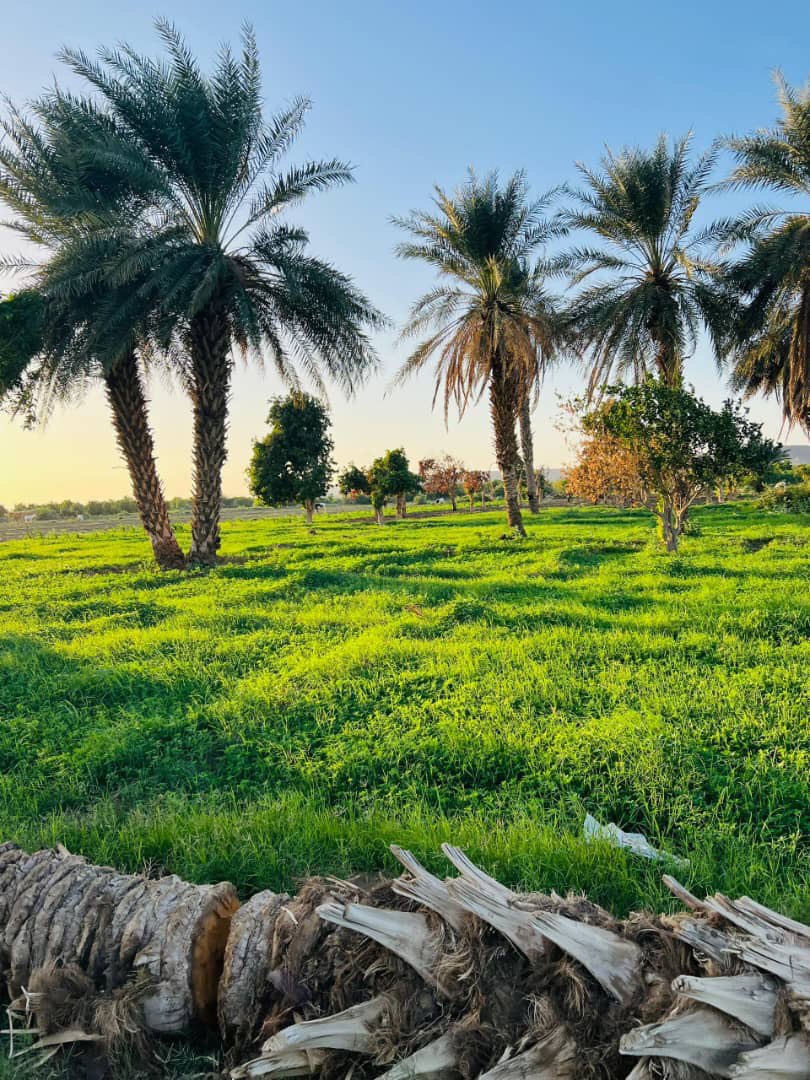
الوصف بالفصحى: أشجار نخيل وبرتقال ومسطحات خضراء (نجيل) وارفة في ضوء النهار
الوصف بالعامية السودانية: شجر نخيل و برتكان و نجيلة خضراء في النهار
التصنيف: Nature & Landscape